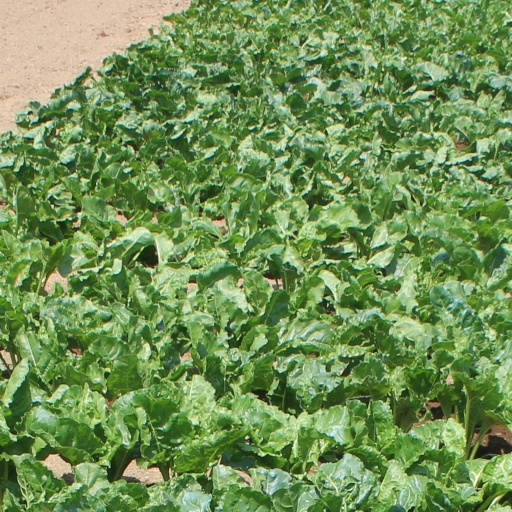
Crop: sugar beet